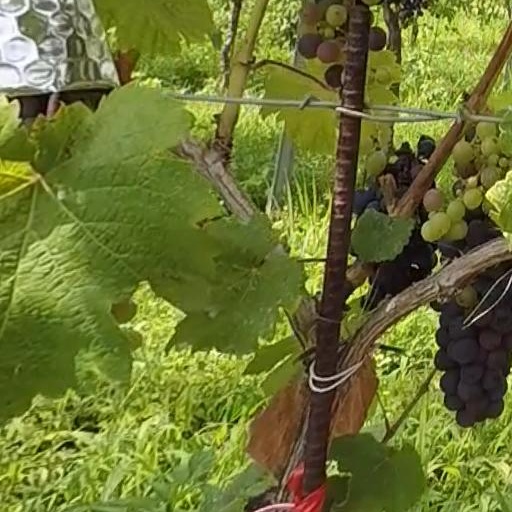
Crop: grape